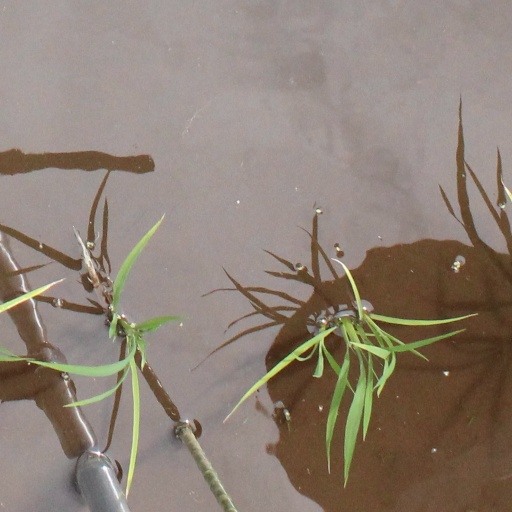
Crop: rice